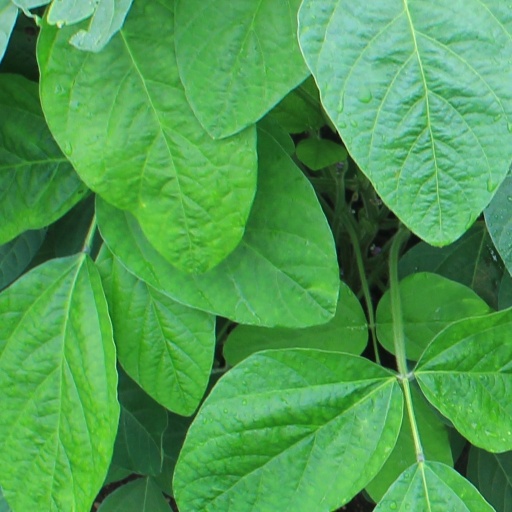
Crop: soybean